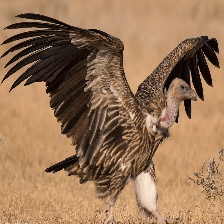
Species: INDIAN VULTURE
Scientific name: GYPS INDICUS
ImageNet parent category: vulture